Water chlorination

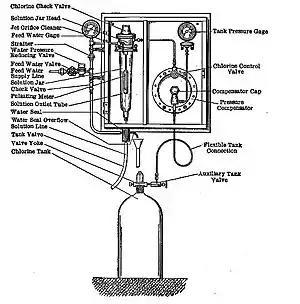
Manual Control Chlorinator for the liquefaction of chlorine for water purification, early 20th century. From "Chlorination of Water" by Joseph Race, 1918.

Water chlorination is the process of adding chlorine or chlorine compounds such as sodium hypochlorite to water. This method is used to kill bacteria, viruses and other microbes in water. In particular, chlorination is used to prevent the spread of waterborne diseases such as cholera, dysentery, and typhoid.